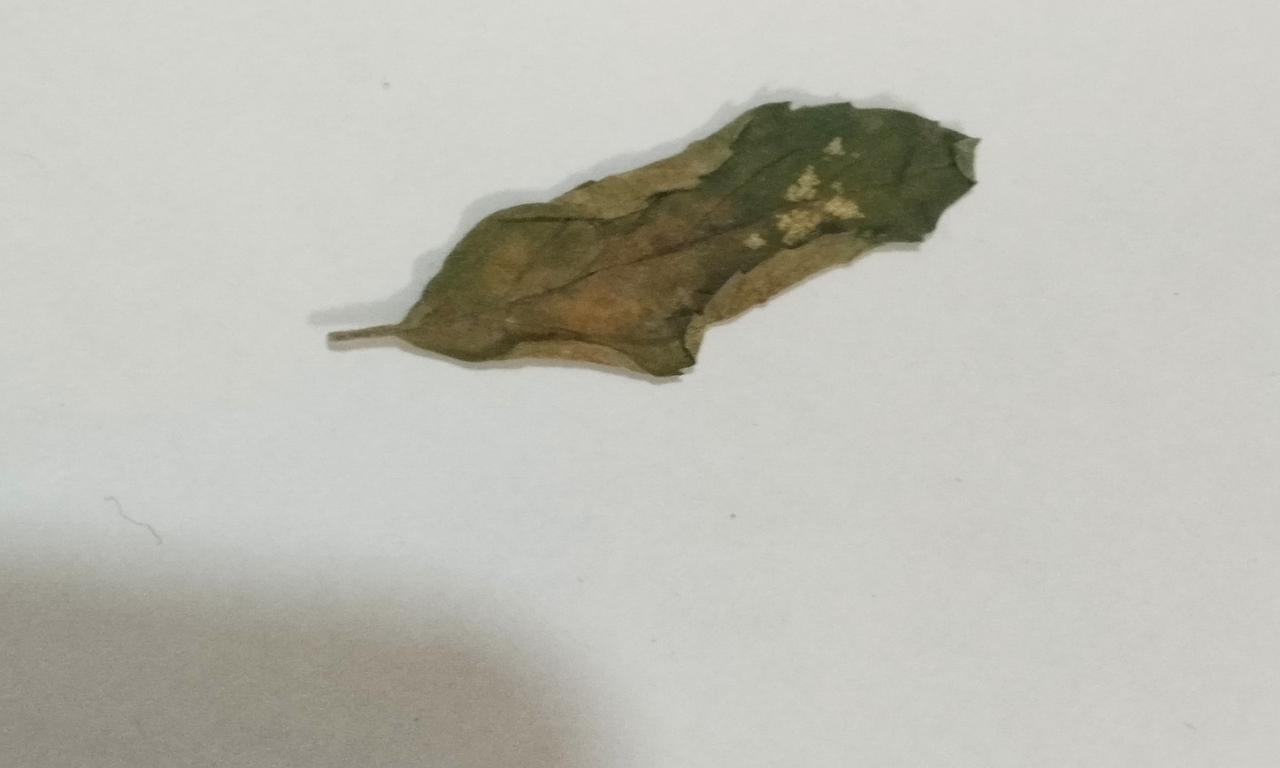
Label: Dried